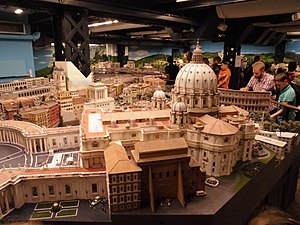
Miniatur Wunderland / Anlægsafsnit / 7. afsnit: Italien
Peterskirken i Rom.
Miniatur Wunderland er en modeljernbaneudstilling i Speicherstadt i Hamburg, indviet 16. august 2001. Dets 1.499 m² store anlæg er verdens største og med cirka en million besøgende om året en af de populæreste seværdigheder i Hamburg. Anlægget omfatter typiske landskaber og kendte bygninger fra Tyskland, Østrig, Schweiz, Skandinavien og senest Italien. Blandt højdepunkterne kan nævnes kørende biler, en lufthavn med lettende og landende fly og ikke mindst et utal af både realistiske og morsomme detaljer.